2011 UCLA Bruins football team

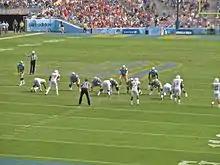
The Longhorns visit the Bruins in the Rose Bowl

The two teams are meeting for the sixth time, with the Bruins holding a 3–2 edge. The Longhorns are going back to the Rose Bowl for the fourth time in eight years, including a win in the 2005 Rose Bowl against Michigan, a win in the 2006 Rose Bowl against USC for the 2005 National Championship and a loss in the 2009 BCS National Championship Game against Alabama.